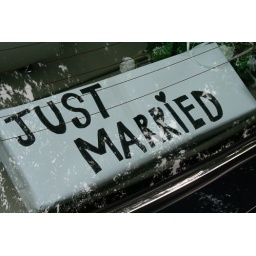
Just married sign in the back of the wedding car